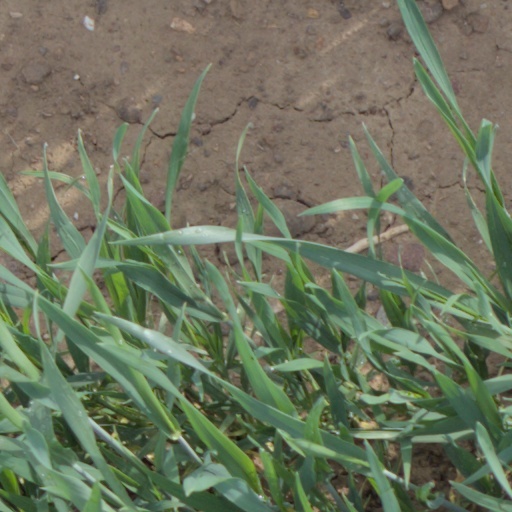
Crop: wheat